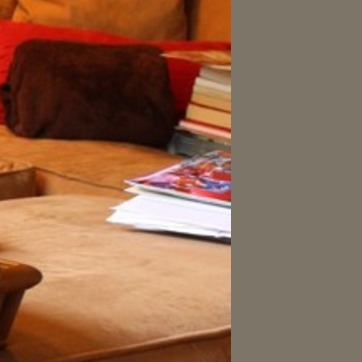
Material: paper